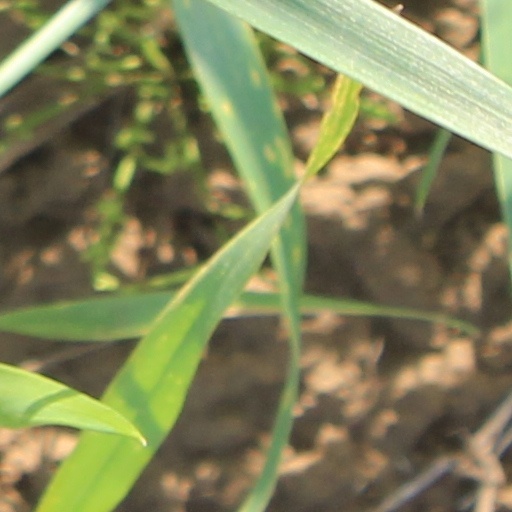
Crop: wheat